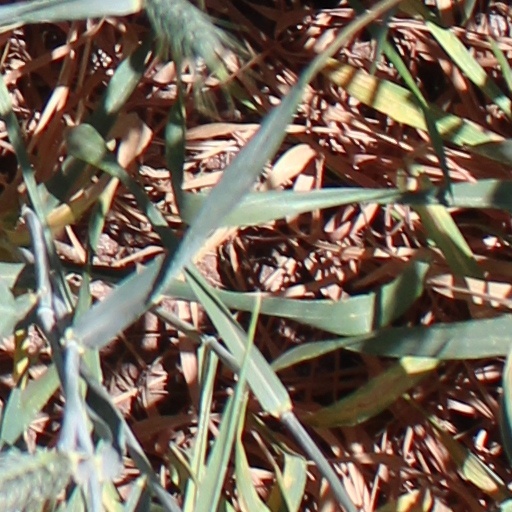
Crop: wheat